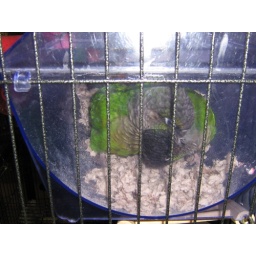
Gizmo and Tweak, my green cheek conures, cuddling in the bird box.